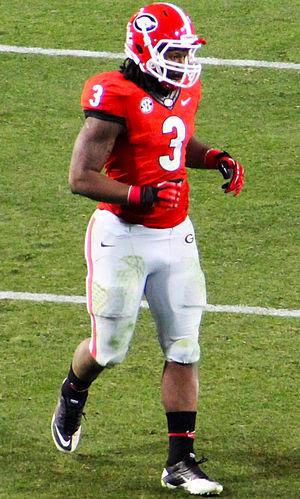
Todd Jerome Gurley II, né le 3 août 1994 à Baltimore, est un Américain, joueur professionnel de football américain au poste de running back avec les Falcons d'Atlanta au sein de la National Football League.